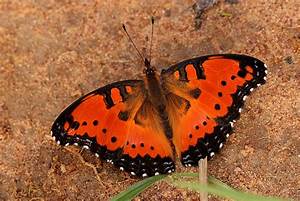
Label: farfalla